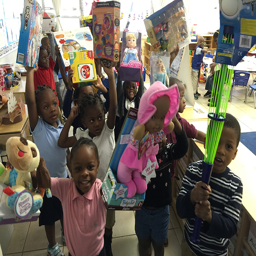
children show off their new toys .